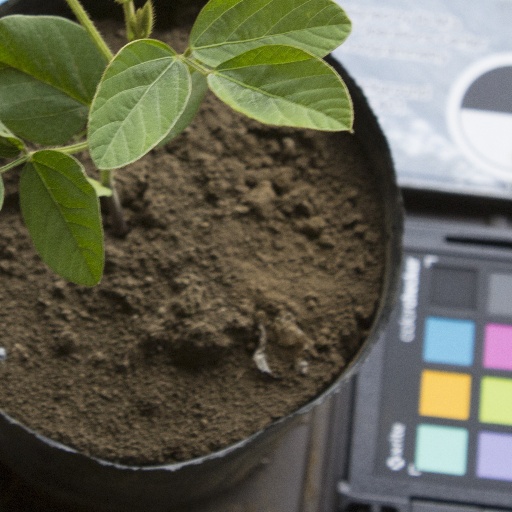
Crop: soybean